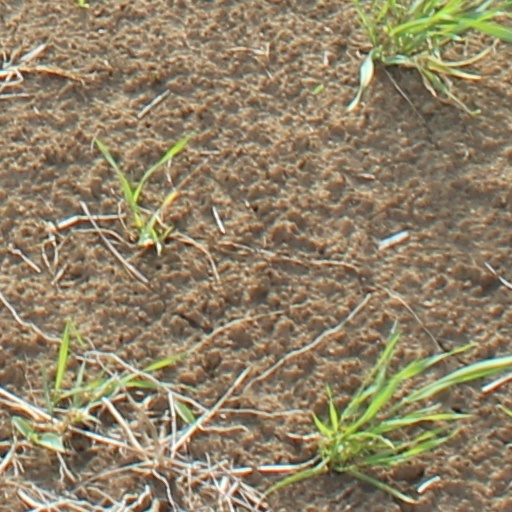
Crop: wheat